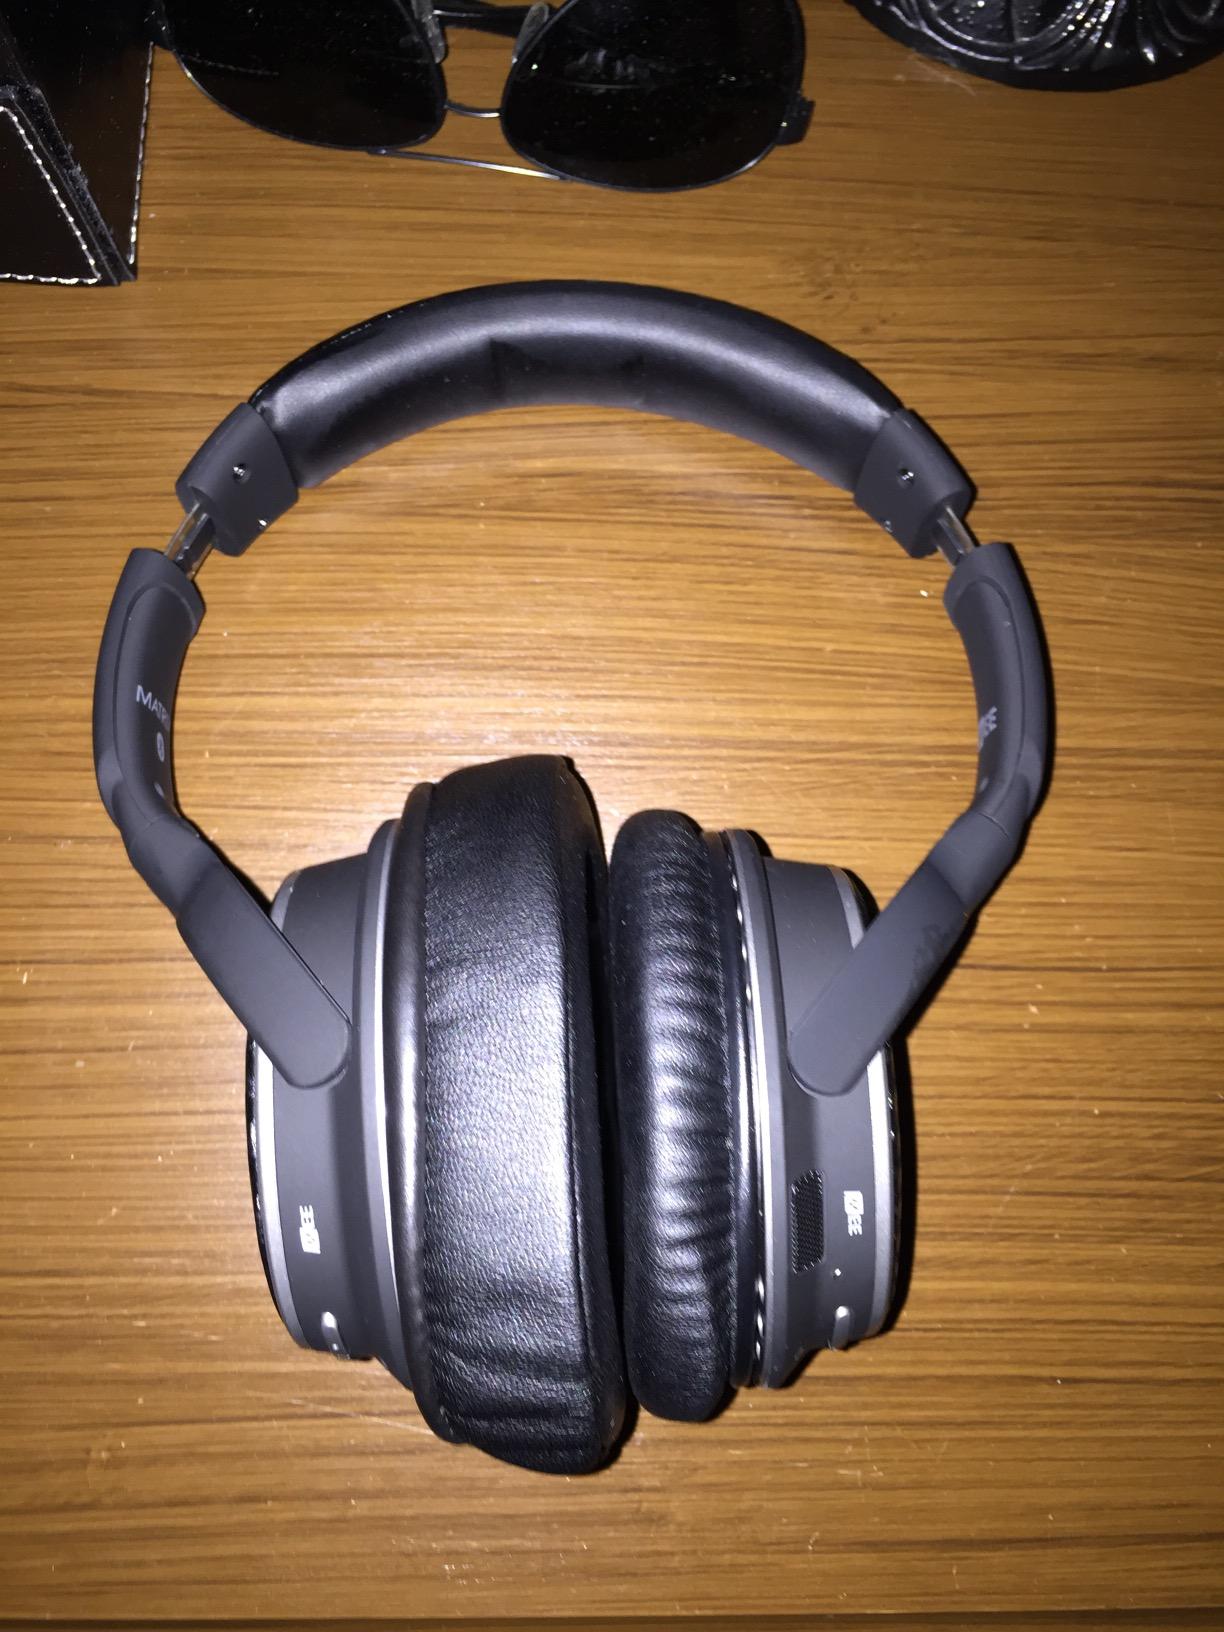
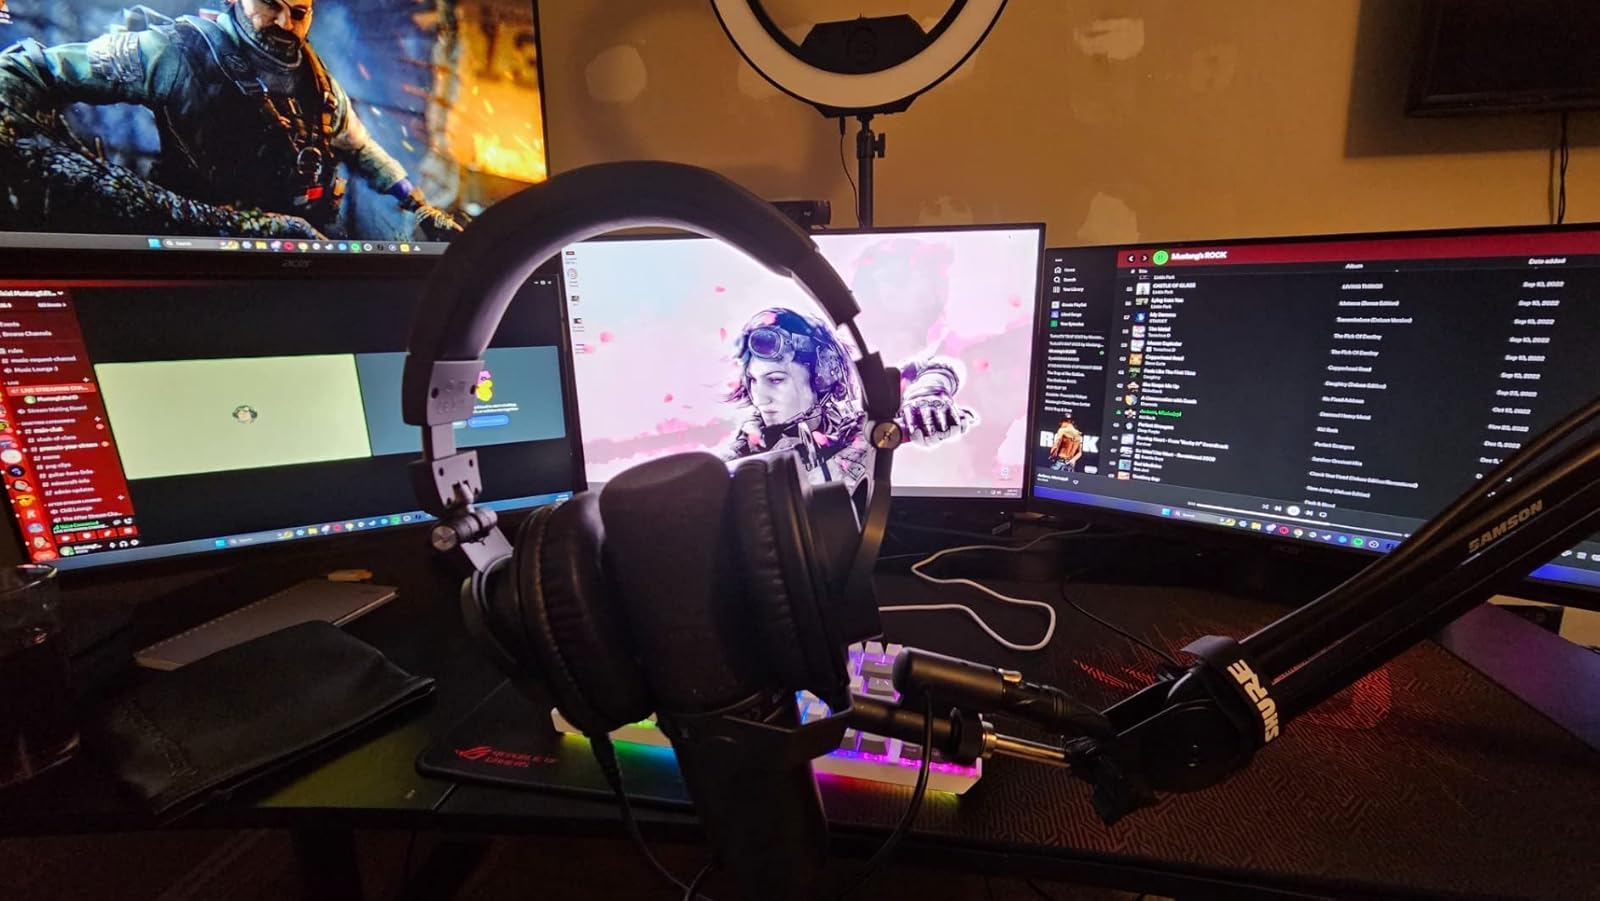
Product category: headphones
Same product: no